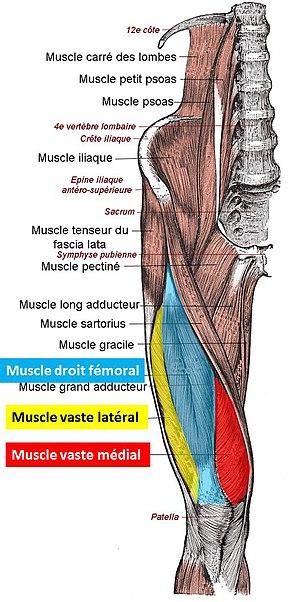
Français
Le muscle quadriceps fémoral est le muscle le plus volumineux du corps humain. C'est lui qui supporte en grande partie le poids du corps, et permet de se déplacer. Il se situe dans la loge antérieure de la cuisse. Son nom vient de sa structure et de ses quatre ventres musculaires. Il est attaché à la patella.